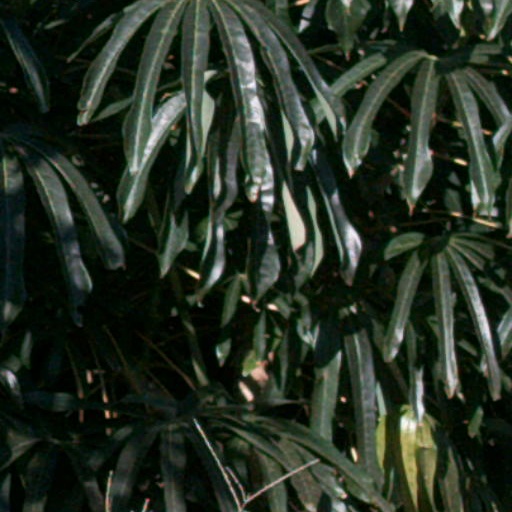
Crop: cassava